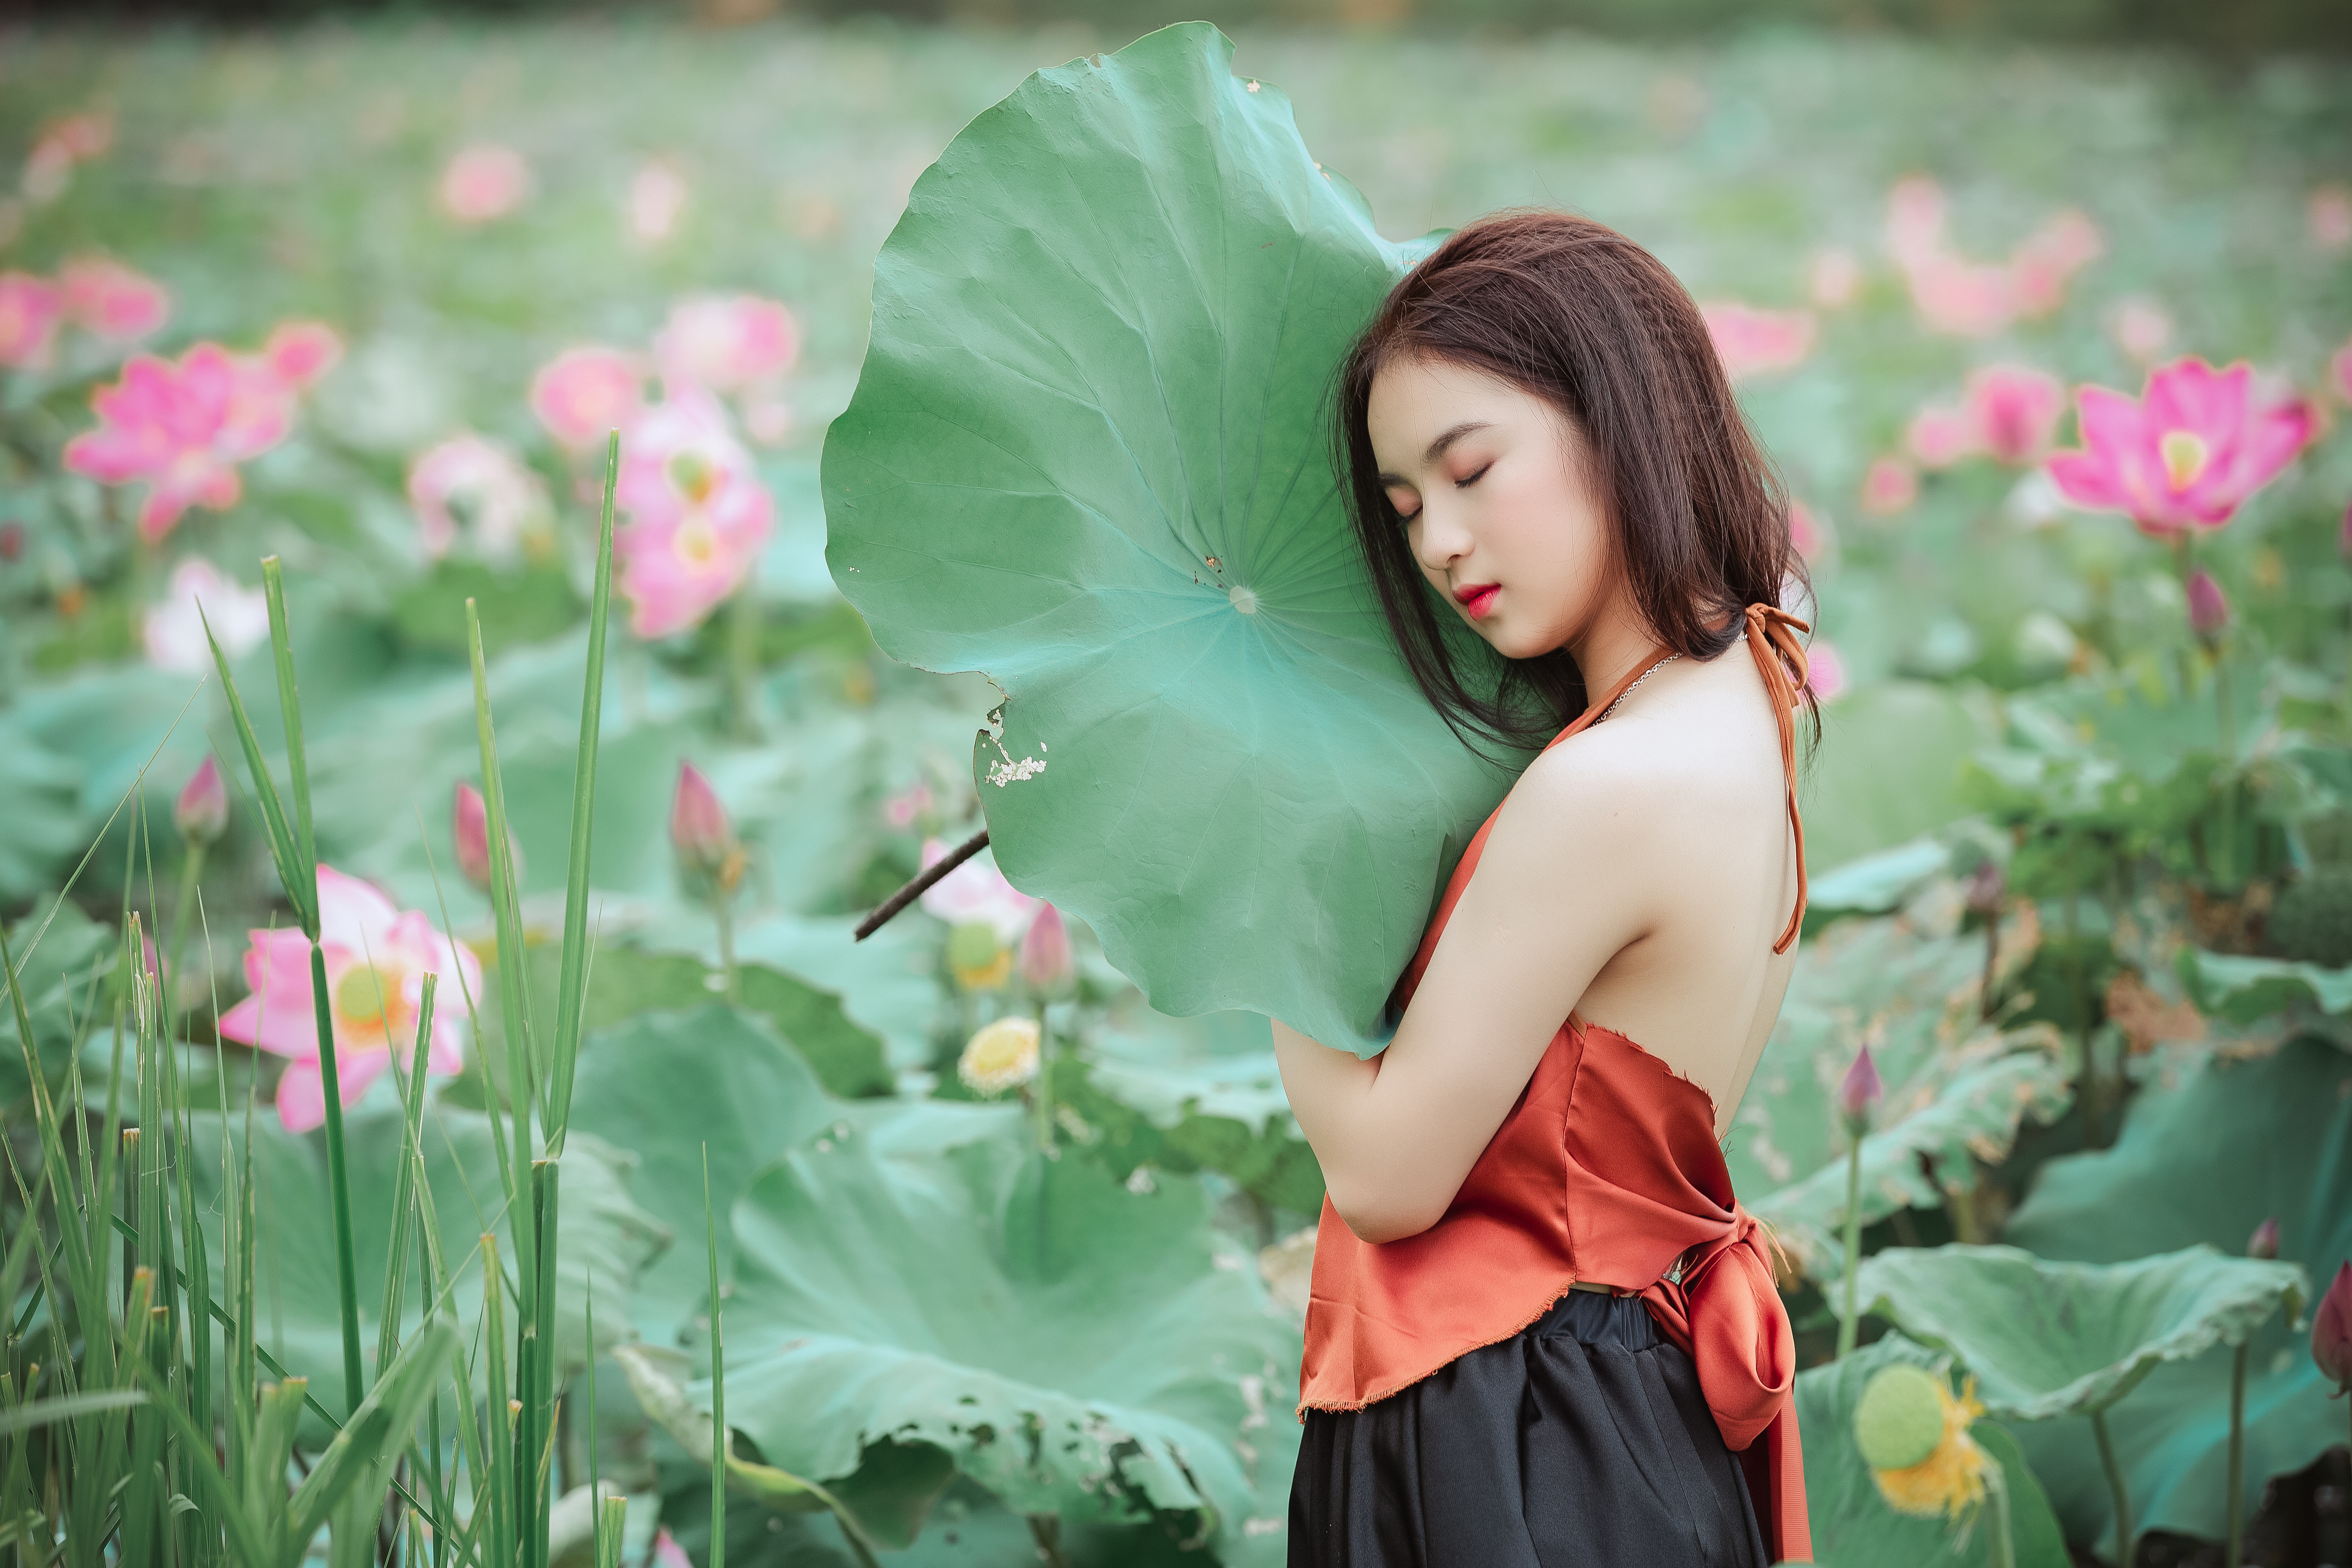
People in nature, nature, green, flower, lotus family, beauty, aquatic plant, sacred lotus, lotus, plant, botany, photography, petal, spring, grass, proteales, flowering plant, black hair, wildflower, water lily, photo shoot, portrait photography, long hair, daydream, fawn, meadow, perennial plant